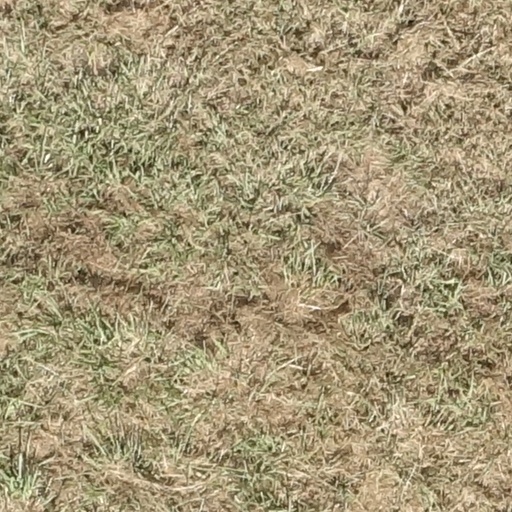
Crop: sorghum